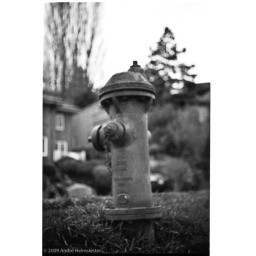
If dogs see in black and white, then this is what they dream.